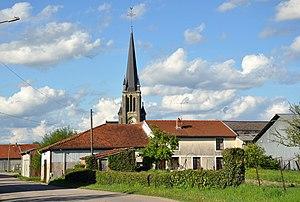
Vue sur Waly depuis la Route de Triaucourt (Canton Seuil-d'Argonne, Arrondissement Bar-le-Duc, Département Meuse, Région Lorraine, France).